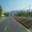
Label: road